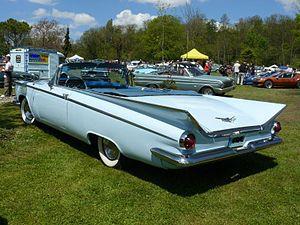
Photo prise à Chelles le 1er Mai 2012
La Buick LeSabre est une automobile produite par Buick de 1959 à 2005. Elle succède à la Buick Special et elle est remplacée par la Buick Lucerne.